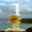
Label: rocket